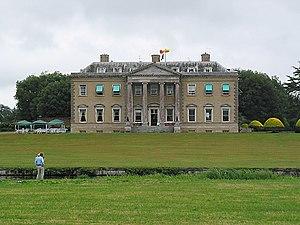
Henry Holland, né le 20 juillet 1745 à Fulham et mort le 17 juin 1806 à Londres, est un architecte britannique.